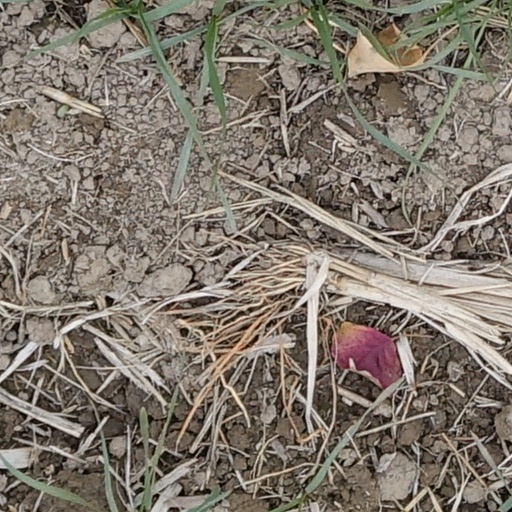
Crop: wheat